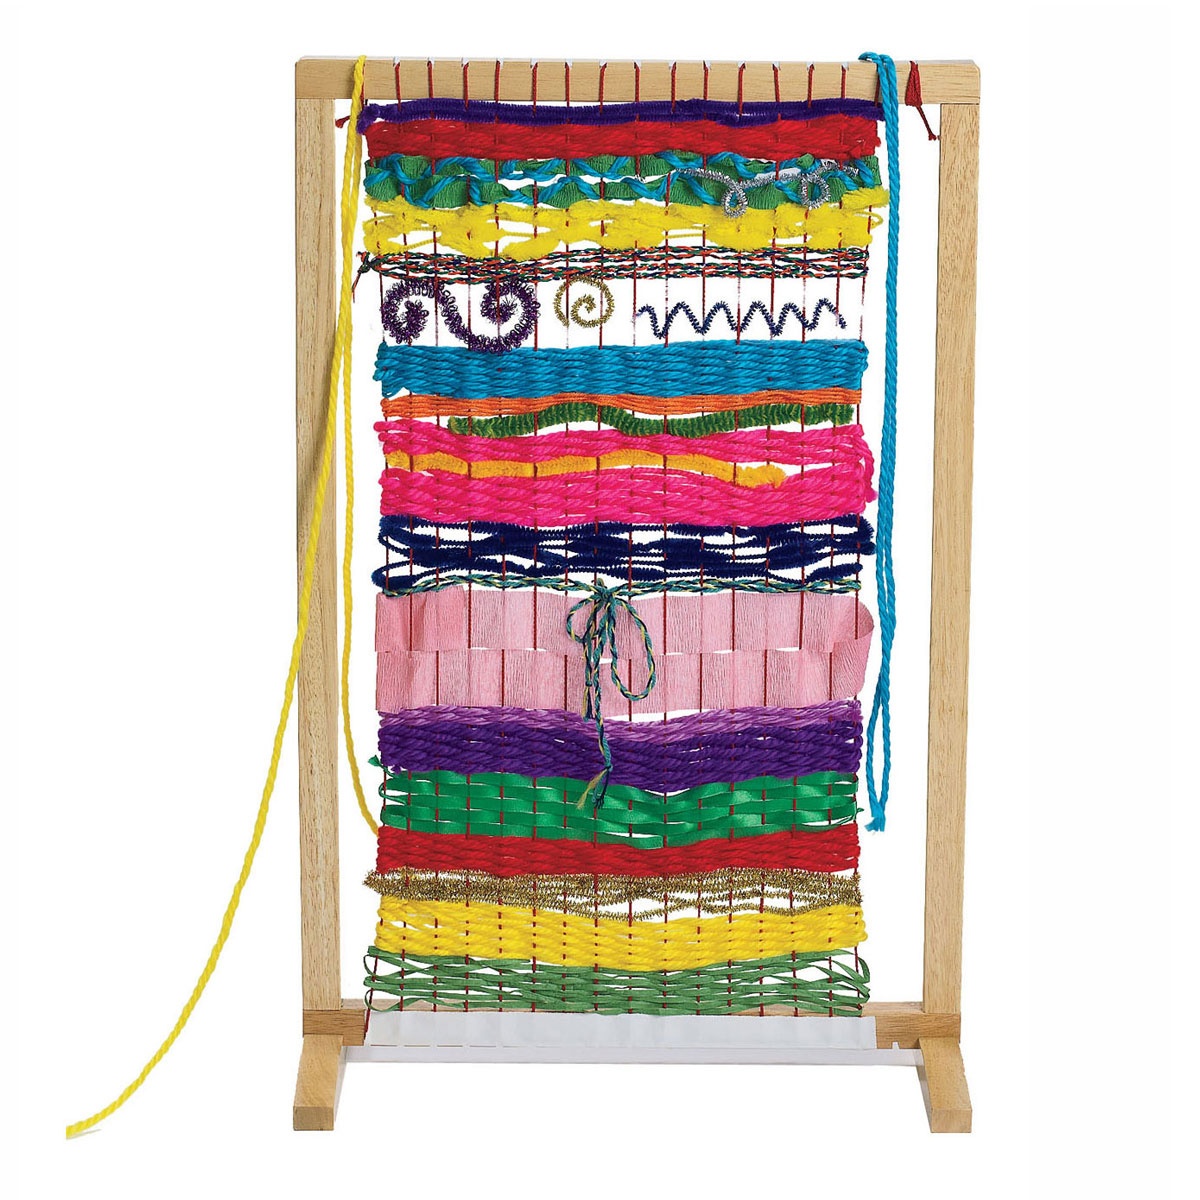
Colorations - Klaslokaal Weefgetouw Hout Staand
Ontdek de boeiende kunst van het weven met het gebruiksvriendelijke, draagbare, stevige houten klaslokaalweefgetouw. Laat kleine handen worden bewogen om te creëren en te verkennen met een verscheidenheid aan boeiende activiteitsideeën en materialen. Dit eeuwenoude vaardigheid is uitzonderlijk voor het ontwikkelen van fijne motoriek en oog-handcoördinatie. Toezicht door volwassenen vereist. Inclusief instructies voor eenvoudige montage Draagbaar, het item kan van kamer naar kamer in een huis of klaslokaal worden verplaatst Inclusief 2 houten pluggen om een voltooid project op te hangen Inclusief een grote houten naald, een touwtje en een activiteitengids Ideaal voor klaslokalen om samenwerkingsprojecten te promoten Geschikt voor het maken van familieherinneringen thuis Stimuleert de ontwikkeling van creativiteit, fijne motoriek, probleemoplossende vaardigheden, vingervaardigheid en concentratie bij kinderen Helpt ook bij het uitbreiden van elementaire wiskundige vaardigheden Geweldige schermvrije activiteit Colorations-producten zijn ontworpen om het leren in de kunst- en ambachtswereld aan te moedigen en te bevorderen Alle Colorations-producten zijn niet giftig en veilig voor kinderen Geschikt voor kinderen vanaf 3 jaar
Brand: Colorations
Category: Arts & Entertainment > Hobbies & Creative Arts > Arts & Crafts > Art & Crafting Tools > Textile Craft Machines > Hand Looms